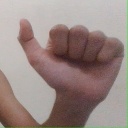
अक्षर: त